Meta (prefix)

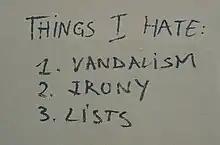
An example of self-referential humor on a wall in Paris, which requires an understanding of both the text and the transcending context through which the text is read

Any subject can be said to have a "metatheory", a theoretical consideration of its properties – such as its foundations, methods, form, and utility – on a higher level of abstraction. In linguistics, grammar is considered to be a metalanguage: a language operating on a higher level to describe properties of the plain language, and not itself.